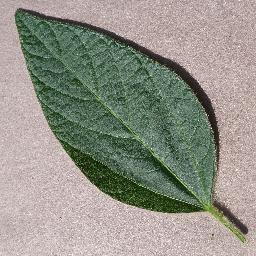
Label: Soybean___healthy